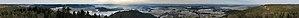
Le Lemberg est la plus haute montagne du Jura souabe, culminant à 1 015 m. Il se dresse à l'est de Rottweil, dans l'arrondissement de Tuttlingen près de la commune de Gosheim, dans le Bade-Wurtemberg en Allemagne. À son sommet se trouve une tour de 30 m de haut, culminant au-dessus des arbres l'entourant, et offrant de beau temps une perspective atteignant les Alpes.